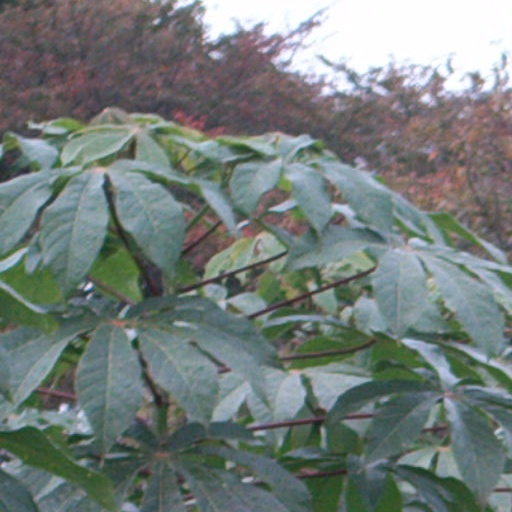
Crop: cassava